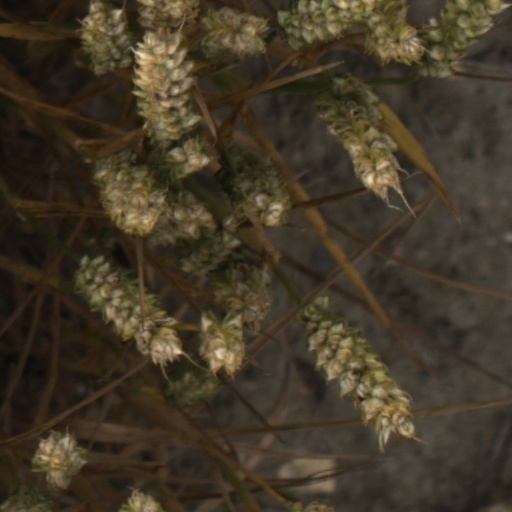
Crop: wheat